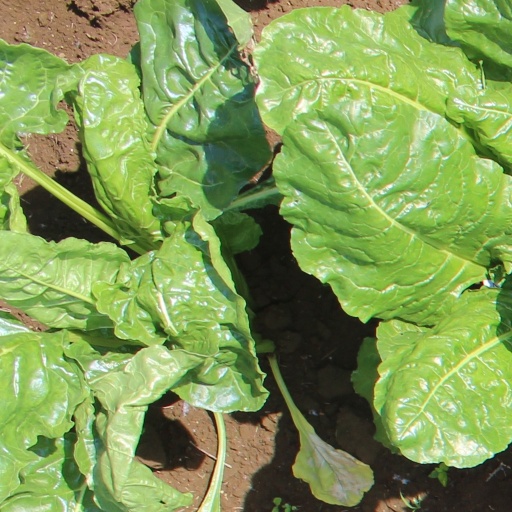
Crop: sugar beet